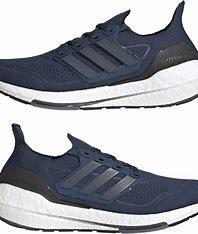
Brand: Adidas
Model: Ultraboost 21 Lauf